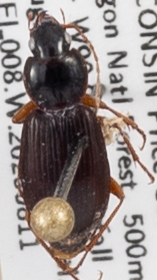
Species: Synuchus impunctatus
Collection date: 2020-08-11
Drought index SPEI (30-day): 2.09
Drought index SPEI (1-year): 2.09
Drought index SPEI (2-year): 2.09